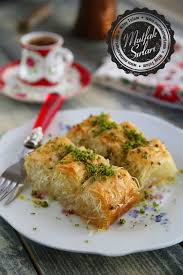
Yemek: baklava